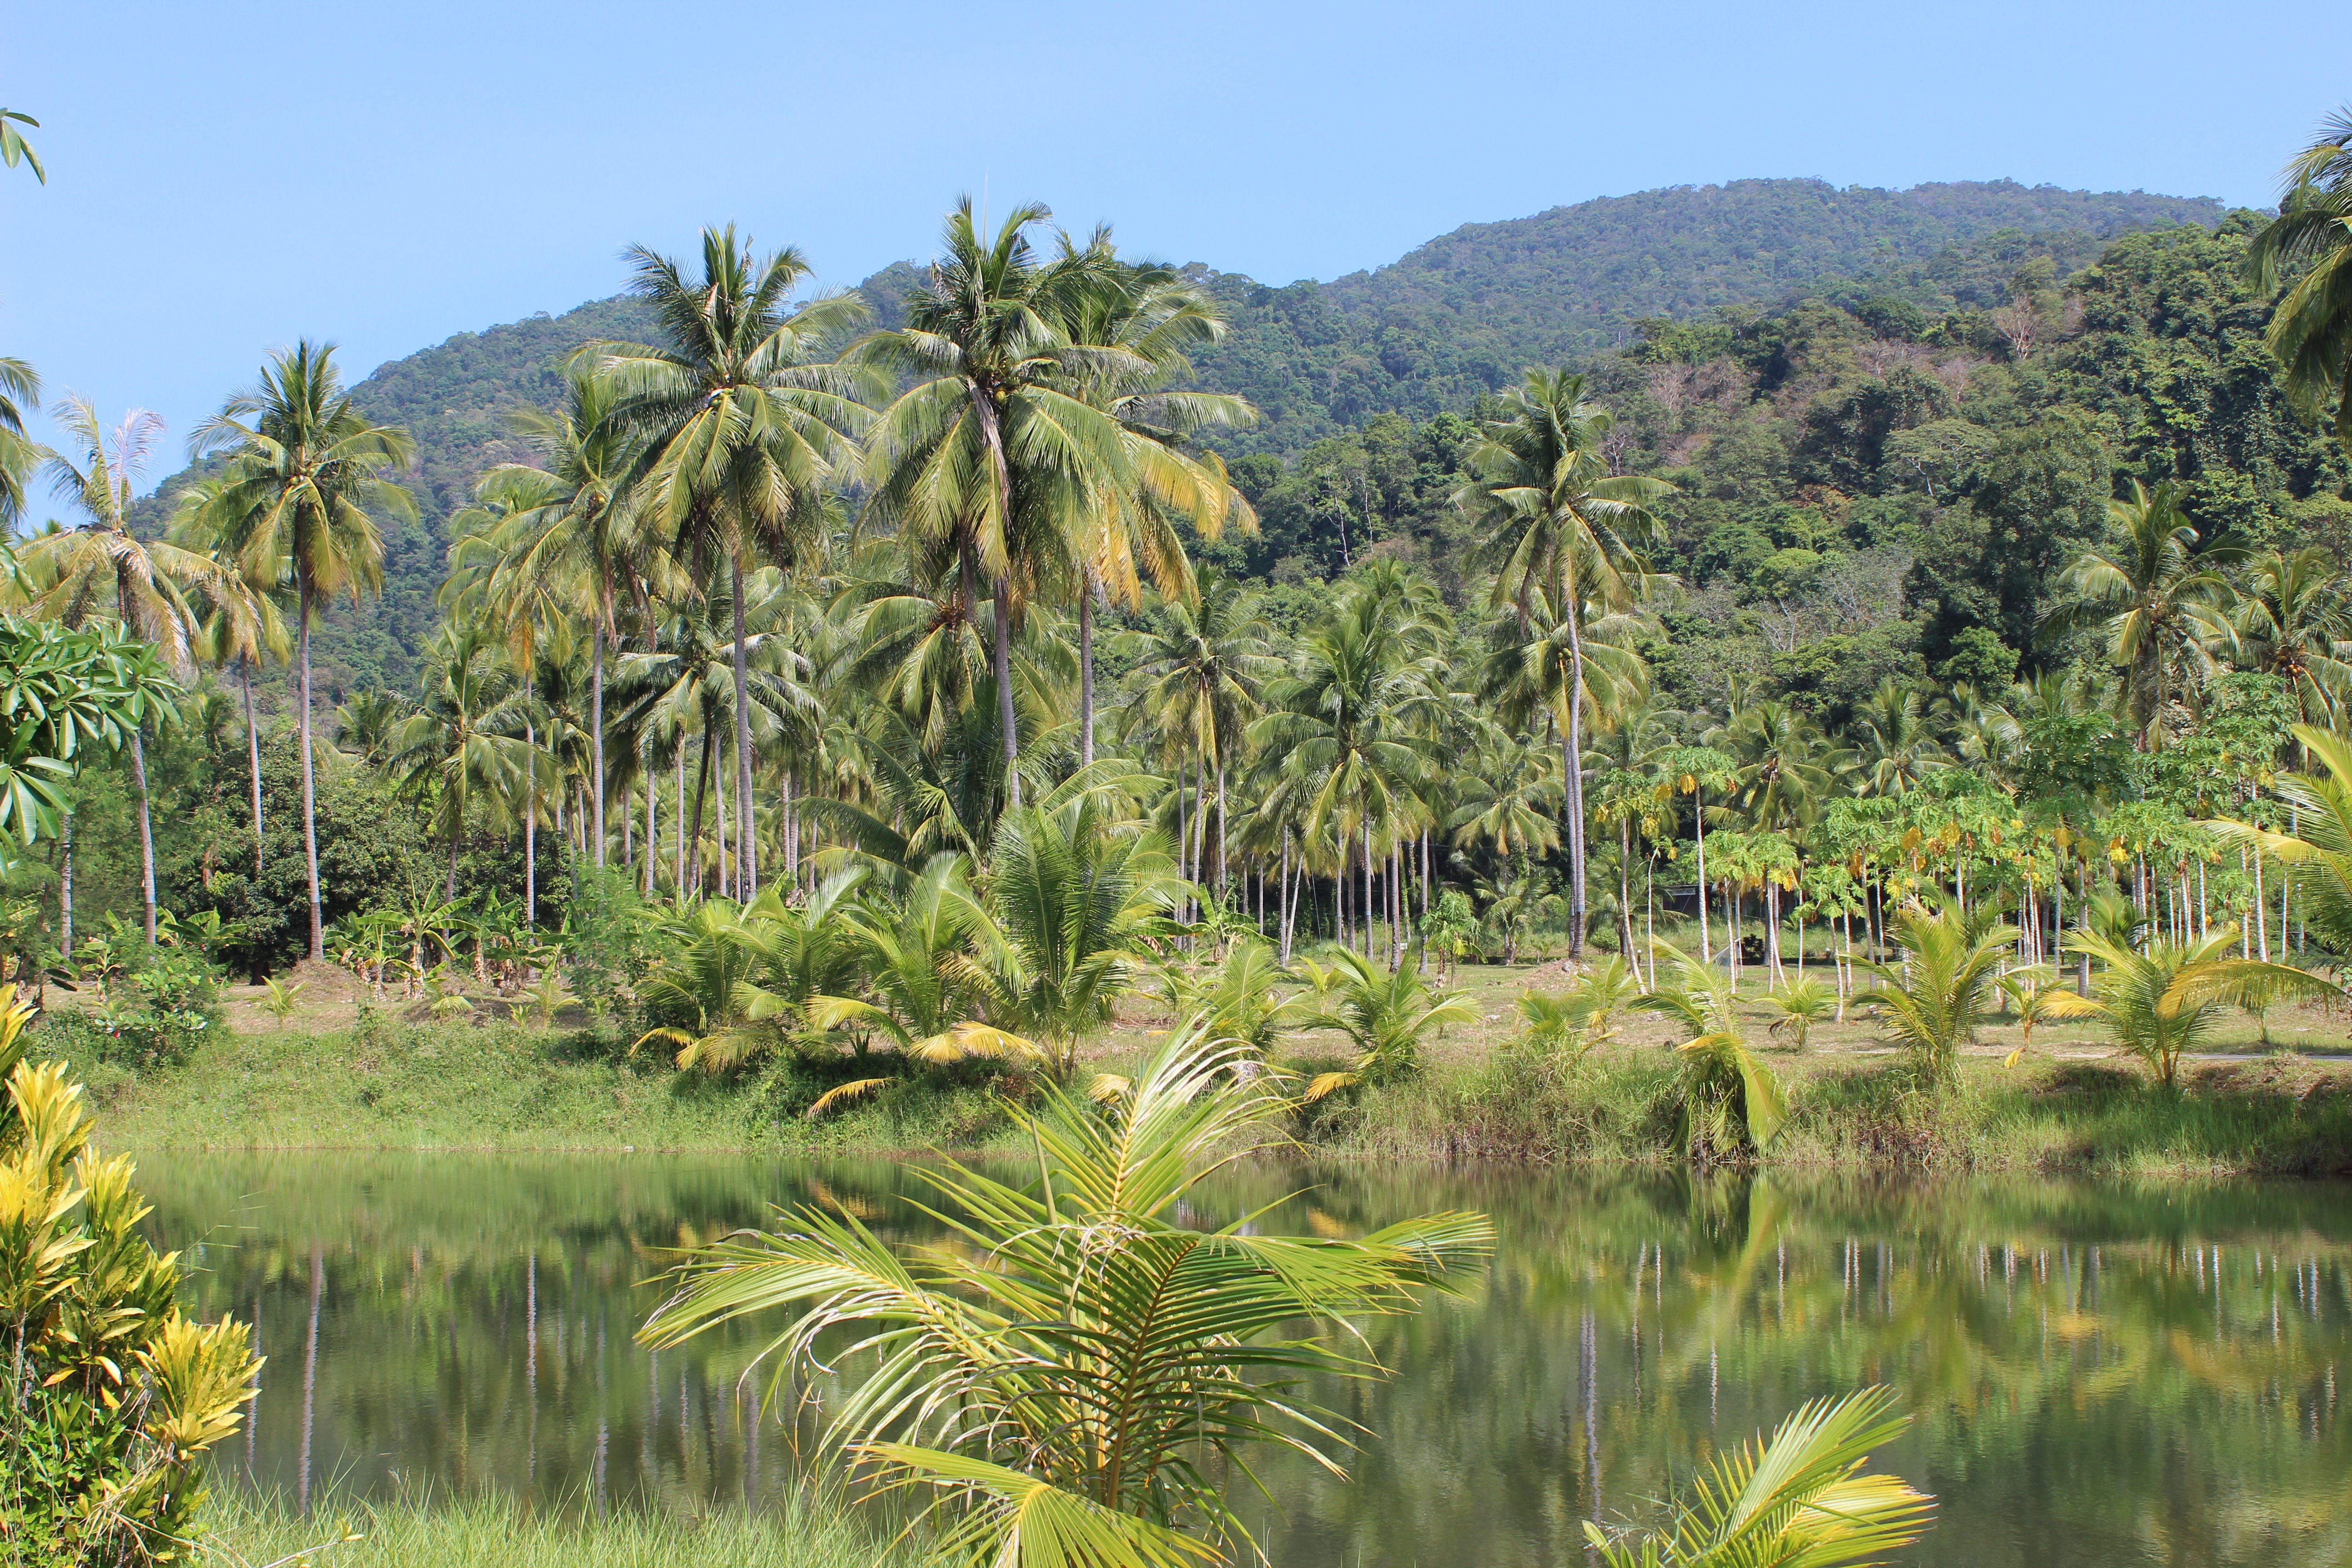
landscape, coast, tree, water, outdoor, wilderness, growth, shore, flower, river, travel, seaside, wildlife, wild, environment, idyllic, foliage, jungle, paradise, palm, tropical, lush, seascape, lagoon, island, botany, rest, agriculture, garden, flora, savanna, fern, thailand, life, ecology, tropic, relaxation, vegetation, rainforest, climate, plantation, conservation, exotic, habitat, amazon, palm trees, tropics, ecosystem, destination, paddy field, biome, rain forest, natural environment, geographical feature, land plant, arecales, palm family